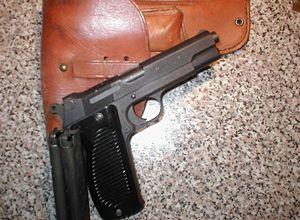
La Manufacture d'armes de Saint-Étienne est une ancienne entreprise française d'armement située à Saint-Étienne.